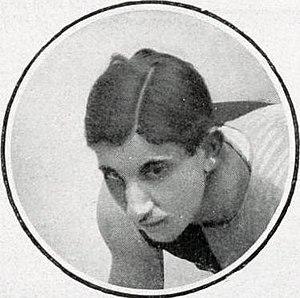
Edouard Taylor, stayer recordman mondial de l'heure en 1898, puis 1900.
Le record de l'heure est une épreuve cycliste qui se déroule généralement sur piste et qui consiste à parcourir la plus grande distance possible en une heure. Plusieurs catégories de records cohabitent, représentant différentes décisions sur les contributions respectives du cycliste et de la conception du cycle.